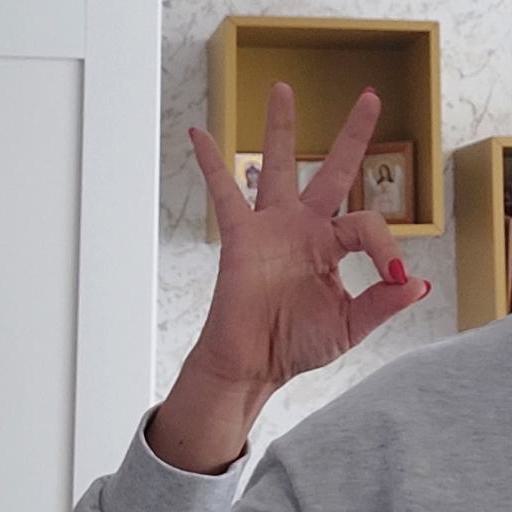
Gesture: ok